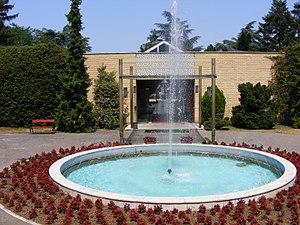
Dedinje, en serbe cyrillique Дедиње, est un quartier de Belgrade, la capitale de la Serbie. Il est situé dans la municipalité de Savski venac. Dedinje, avec ses villas et ses vastes demeures, est généralement considéré comme le quartier le plus riche et le plus élégant de Belgrade. En 2002, l'ensemble des communautés locales qui composent le quartier de Dedinje comptait 8 704 habitants.